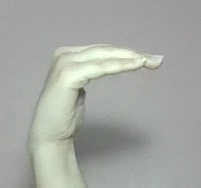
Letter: haa